Mikrus MR-300

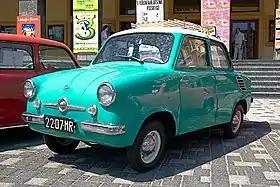

The Mikrus MR-300 was a Polish microcar produced between 1957 and 1960 with a body built by WSK Mielec and engines by WSK Rzeszów. Only 1,728 units were built.